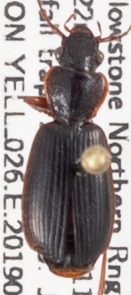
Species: Cymindis cribricollis
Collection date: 2019-08-21
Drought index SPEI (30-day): -0.072
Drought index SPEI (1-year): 0.498
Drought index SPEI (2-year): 1.058